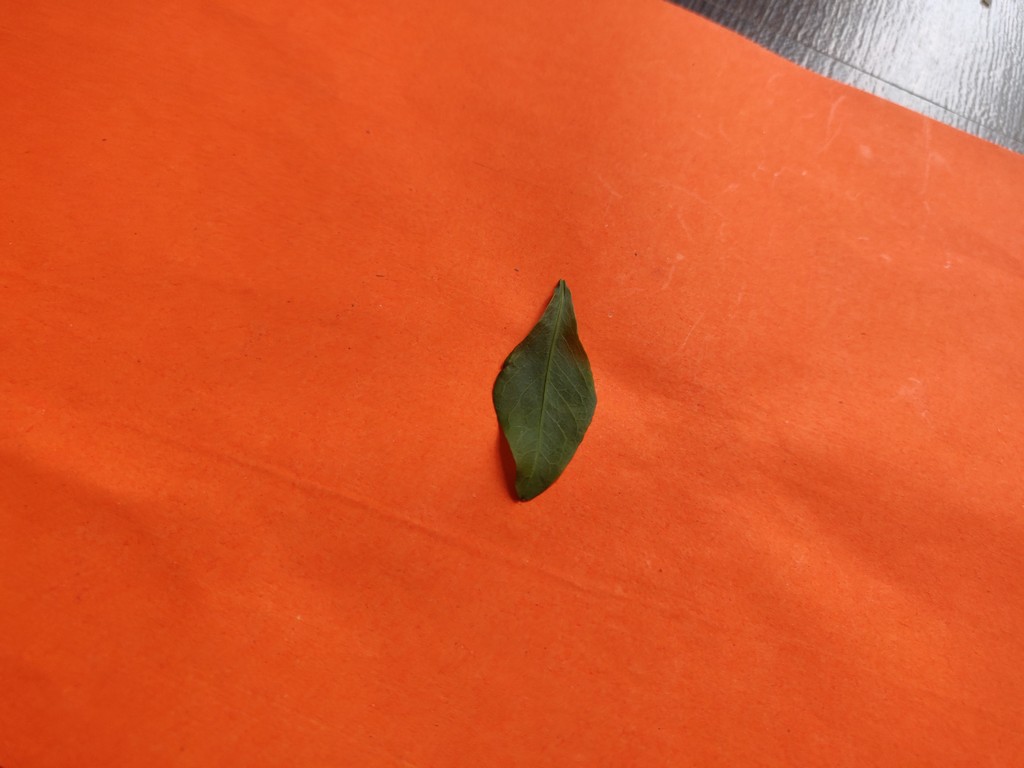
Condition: Healthy
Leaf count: single
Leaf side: front